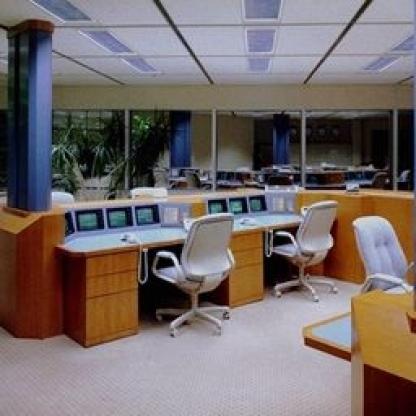
Scene: Indoor